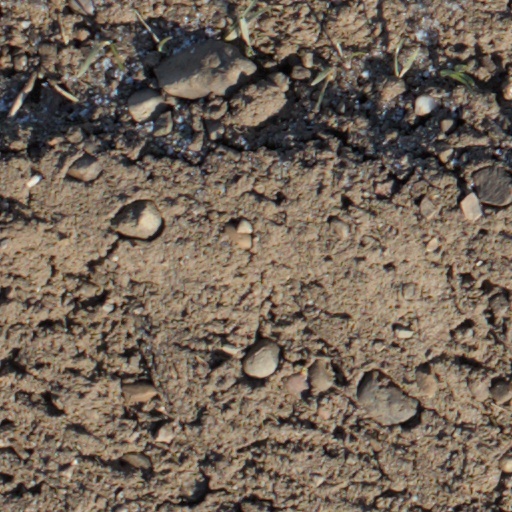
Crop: wheat